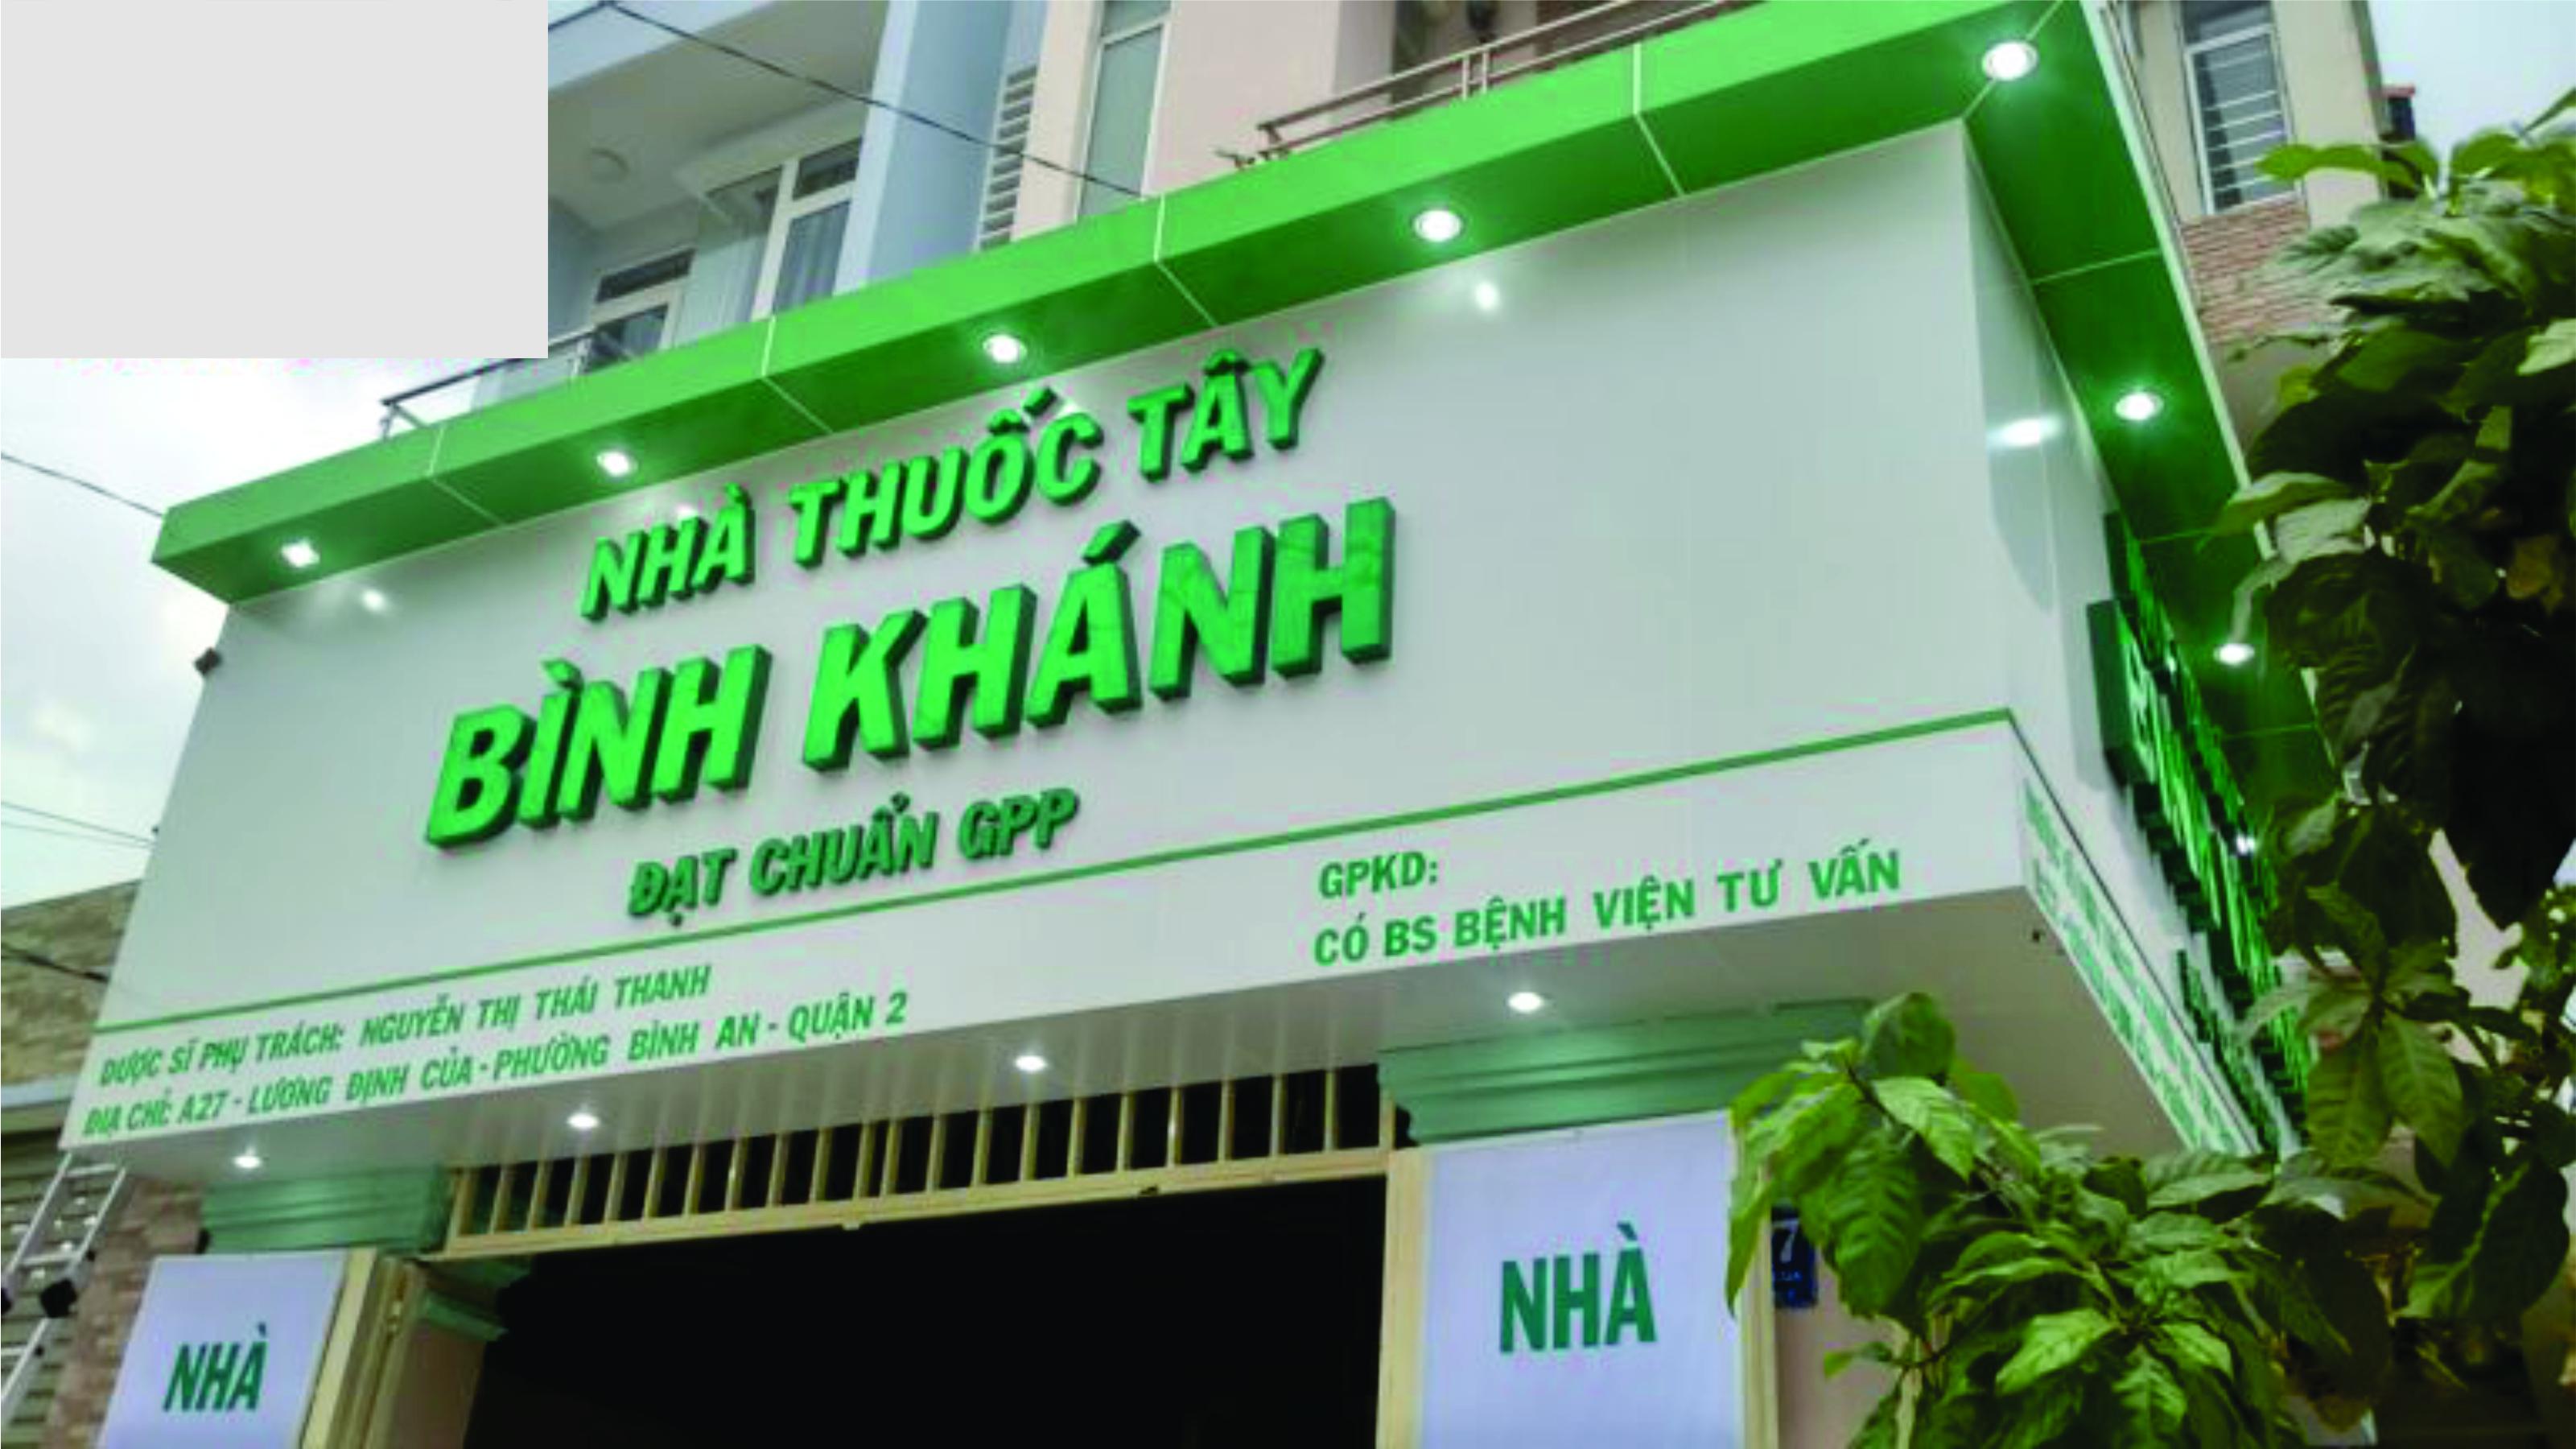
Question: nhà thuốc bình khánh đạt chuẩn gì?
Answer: đạt chuẩn gpp